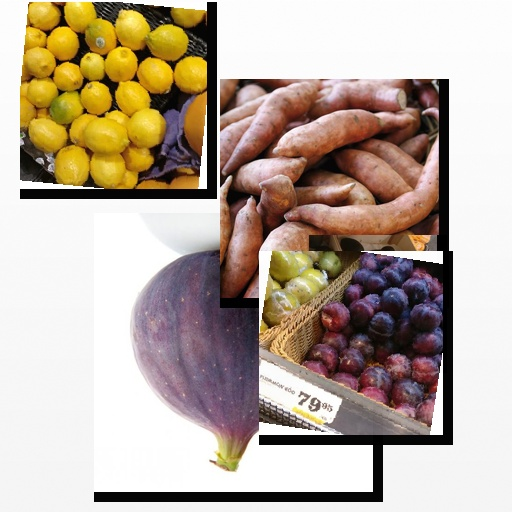
Food items: sweet_potato, plum, fig, avocado, lemon